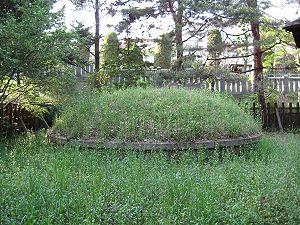
La rébellion de Jōkyō, ou soulèvement de Kasuke, est une révolte paysanne de grande ampleur survenue en 1686 à Azumidaira au Japon. Azumidaira à l'époque, fait partie du domaine de Matsumoto sous le contrôle du shogunat Tokugawa. Le domaine est alors dirigé par le clan Mizuno. De nombreux soulèvements paysans sont signalés à l'époque d'Edo et dans de nombreux cas, les dirigeants des soulèvements sont exécutés après-coup. Ces dirigeants exécutés sont admirés en tant que gimin et le plus célèbre d'entre eux est sans doute Sakura Sōgorō. Gimin signifie martyr, dans le sens non religieux. Mais la rébellion de Jōkyō est unique en ce que non seulement les meneurs de l'insurrection, mais aussi une jeune fille de seize ans qui a aidé son père Oana Zembei, adjoint d'un des meneurs, est capturée et exécutée. Par ailleurs, les chefs de l'insurrection reconnaissent clairement l'enjeu. Ils sont conscients que la vraie question est celle de la violations des droits de l'homme parce que le niveau de l'impôt nouvellement soulevé est équivalent à un taux d'imposition de 70%, taux impossible à assumer.